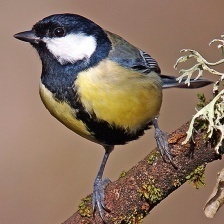
Species: PARUS MAJOR
Scientific name: PARUS MAJOR
ImageNet parent category: chickadee